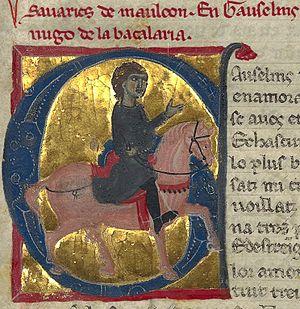
L’abbaye royale de Saint-Michel-en-l’Herm est un ancien monastère bénédictin situé dans le département actuel de la Vendée, en région Pays-de-la-Loire.